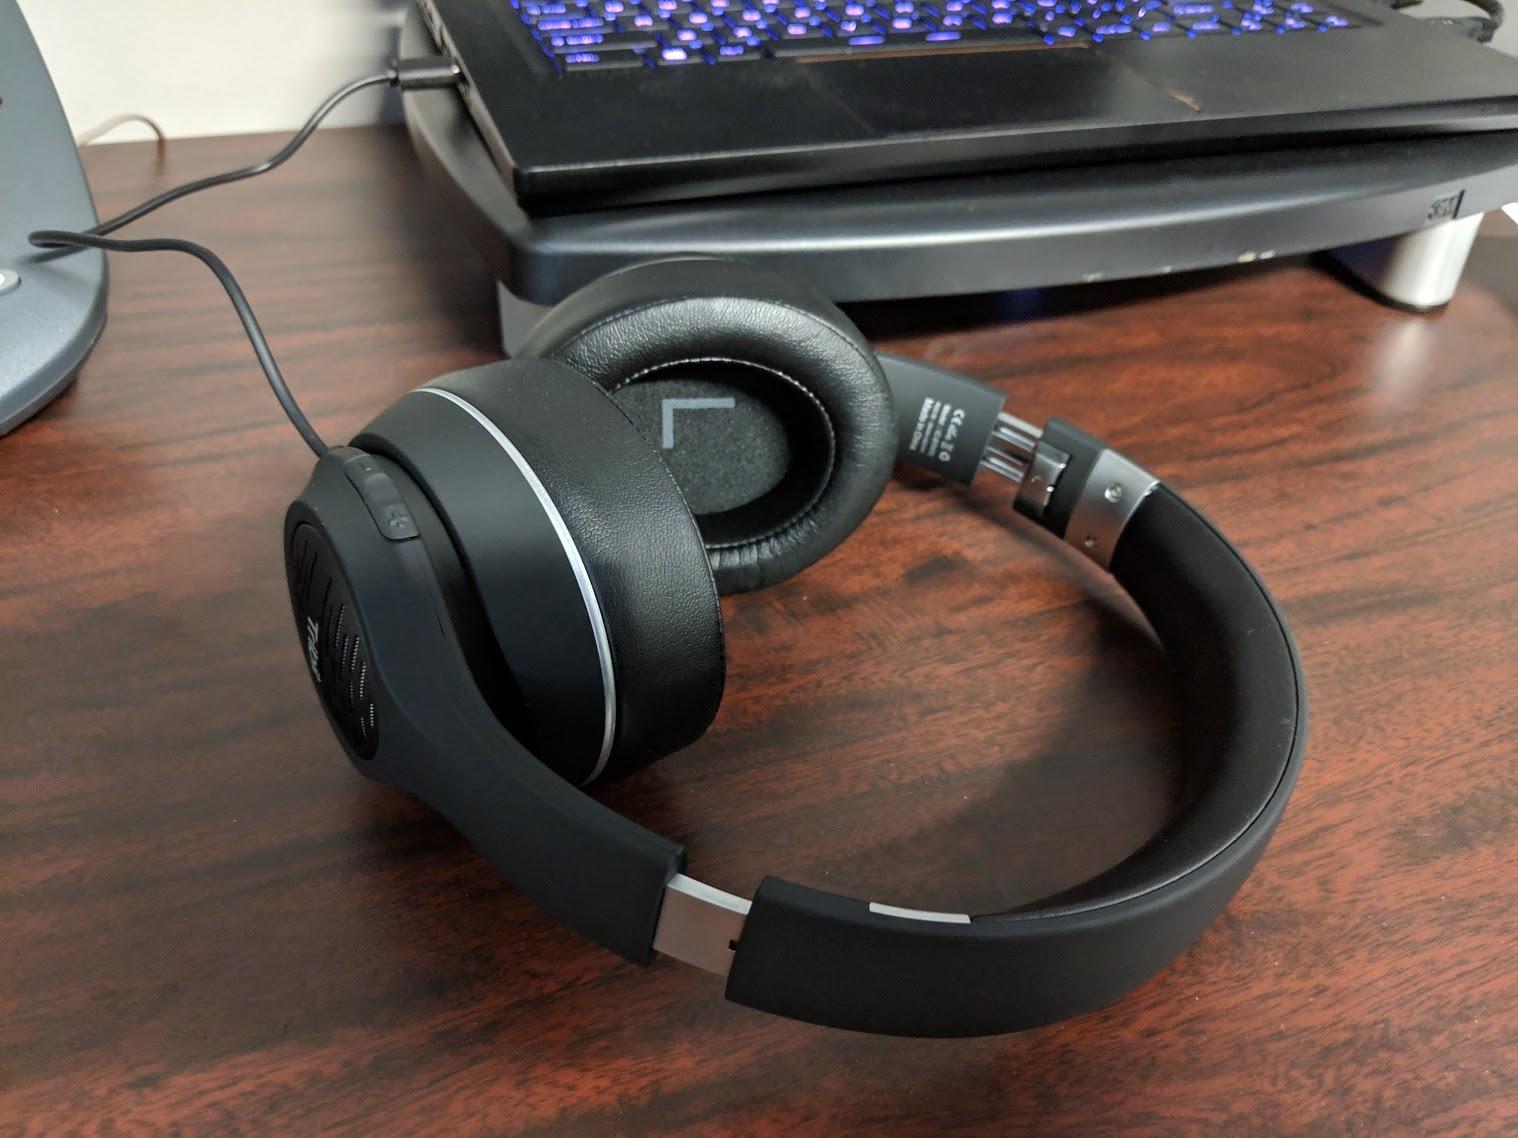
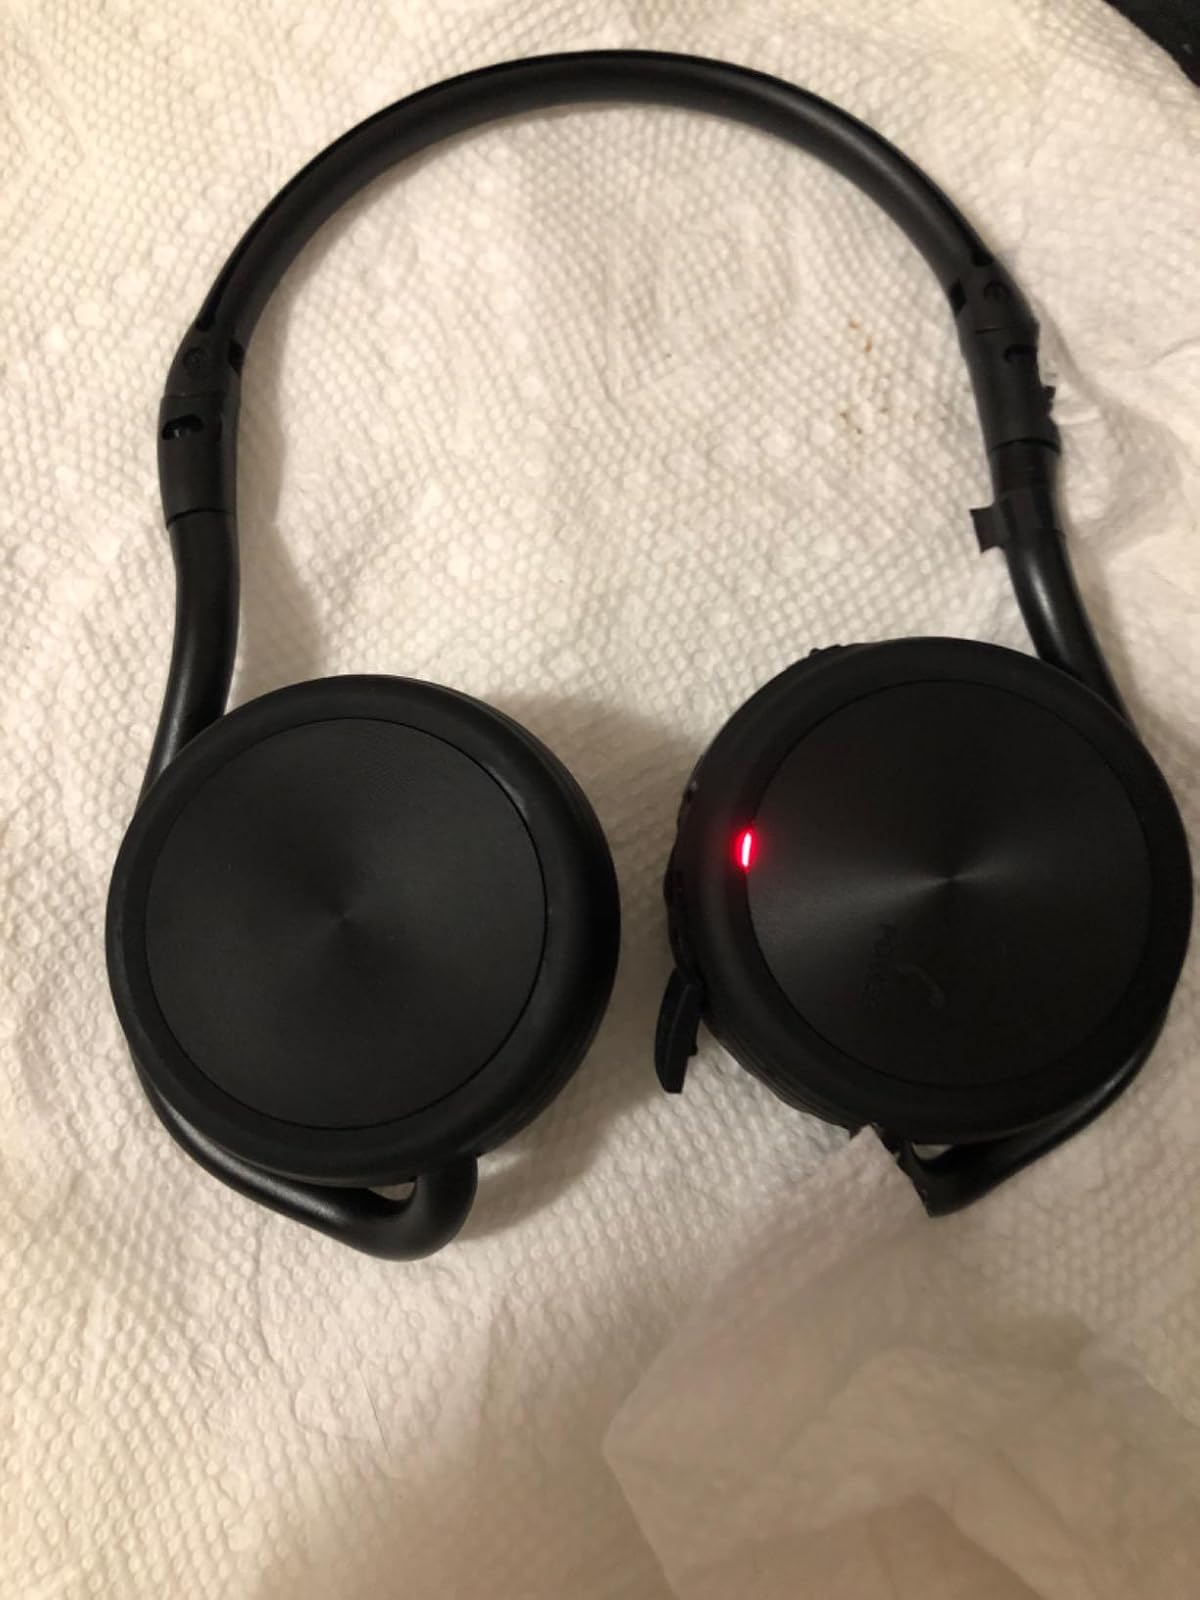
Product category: headphones
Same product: no